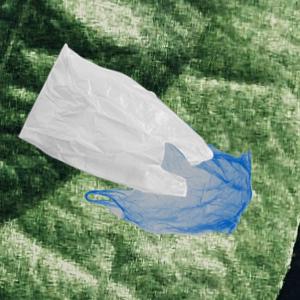
Label: plasticbags